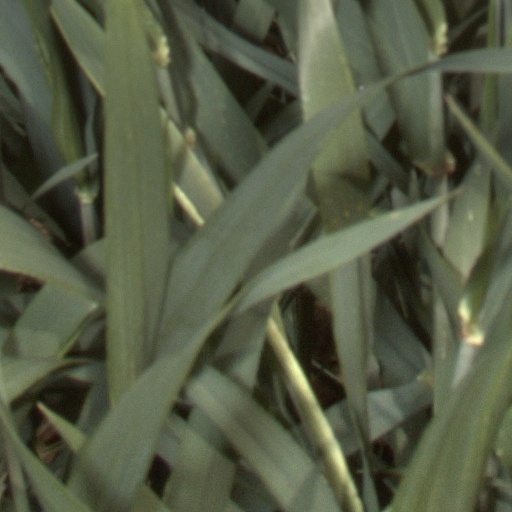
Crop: wheat